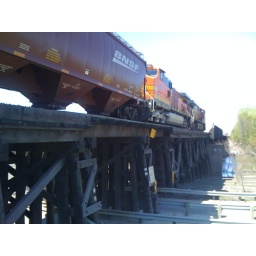
train over the red river